List of moths of Oman

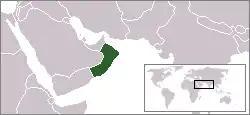
Location of Oman

Moths of Oman represent about 190 known moth species. The moths (mostly nocturnal) and butterflies (mostly diurnal) together make up the taxonomic order Lepidoptera.